List of birds of Oman

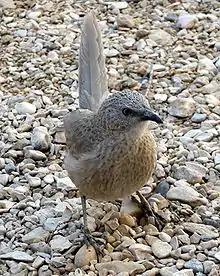
Arabian babbler, often seen in parks and gardens.

The white-eyes are small and mostly undistinguished, their plumage above being generally some dull colour like greenish-olive, but some species have a white or bright yellow throat, breast or lower parts, and several have buff flanks. As their name suggests, many species have a white ring around each eye.